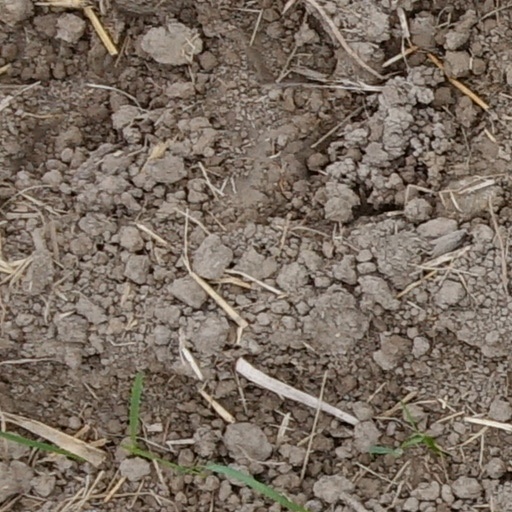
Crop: wheat